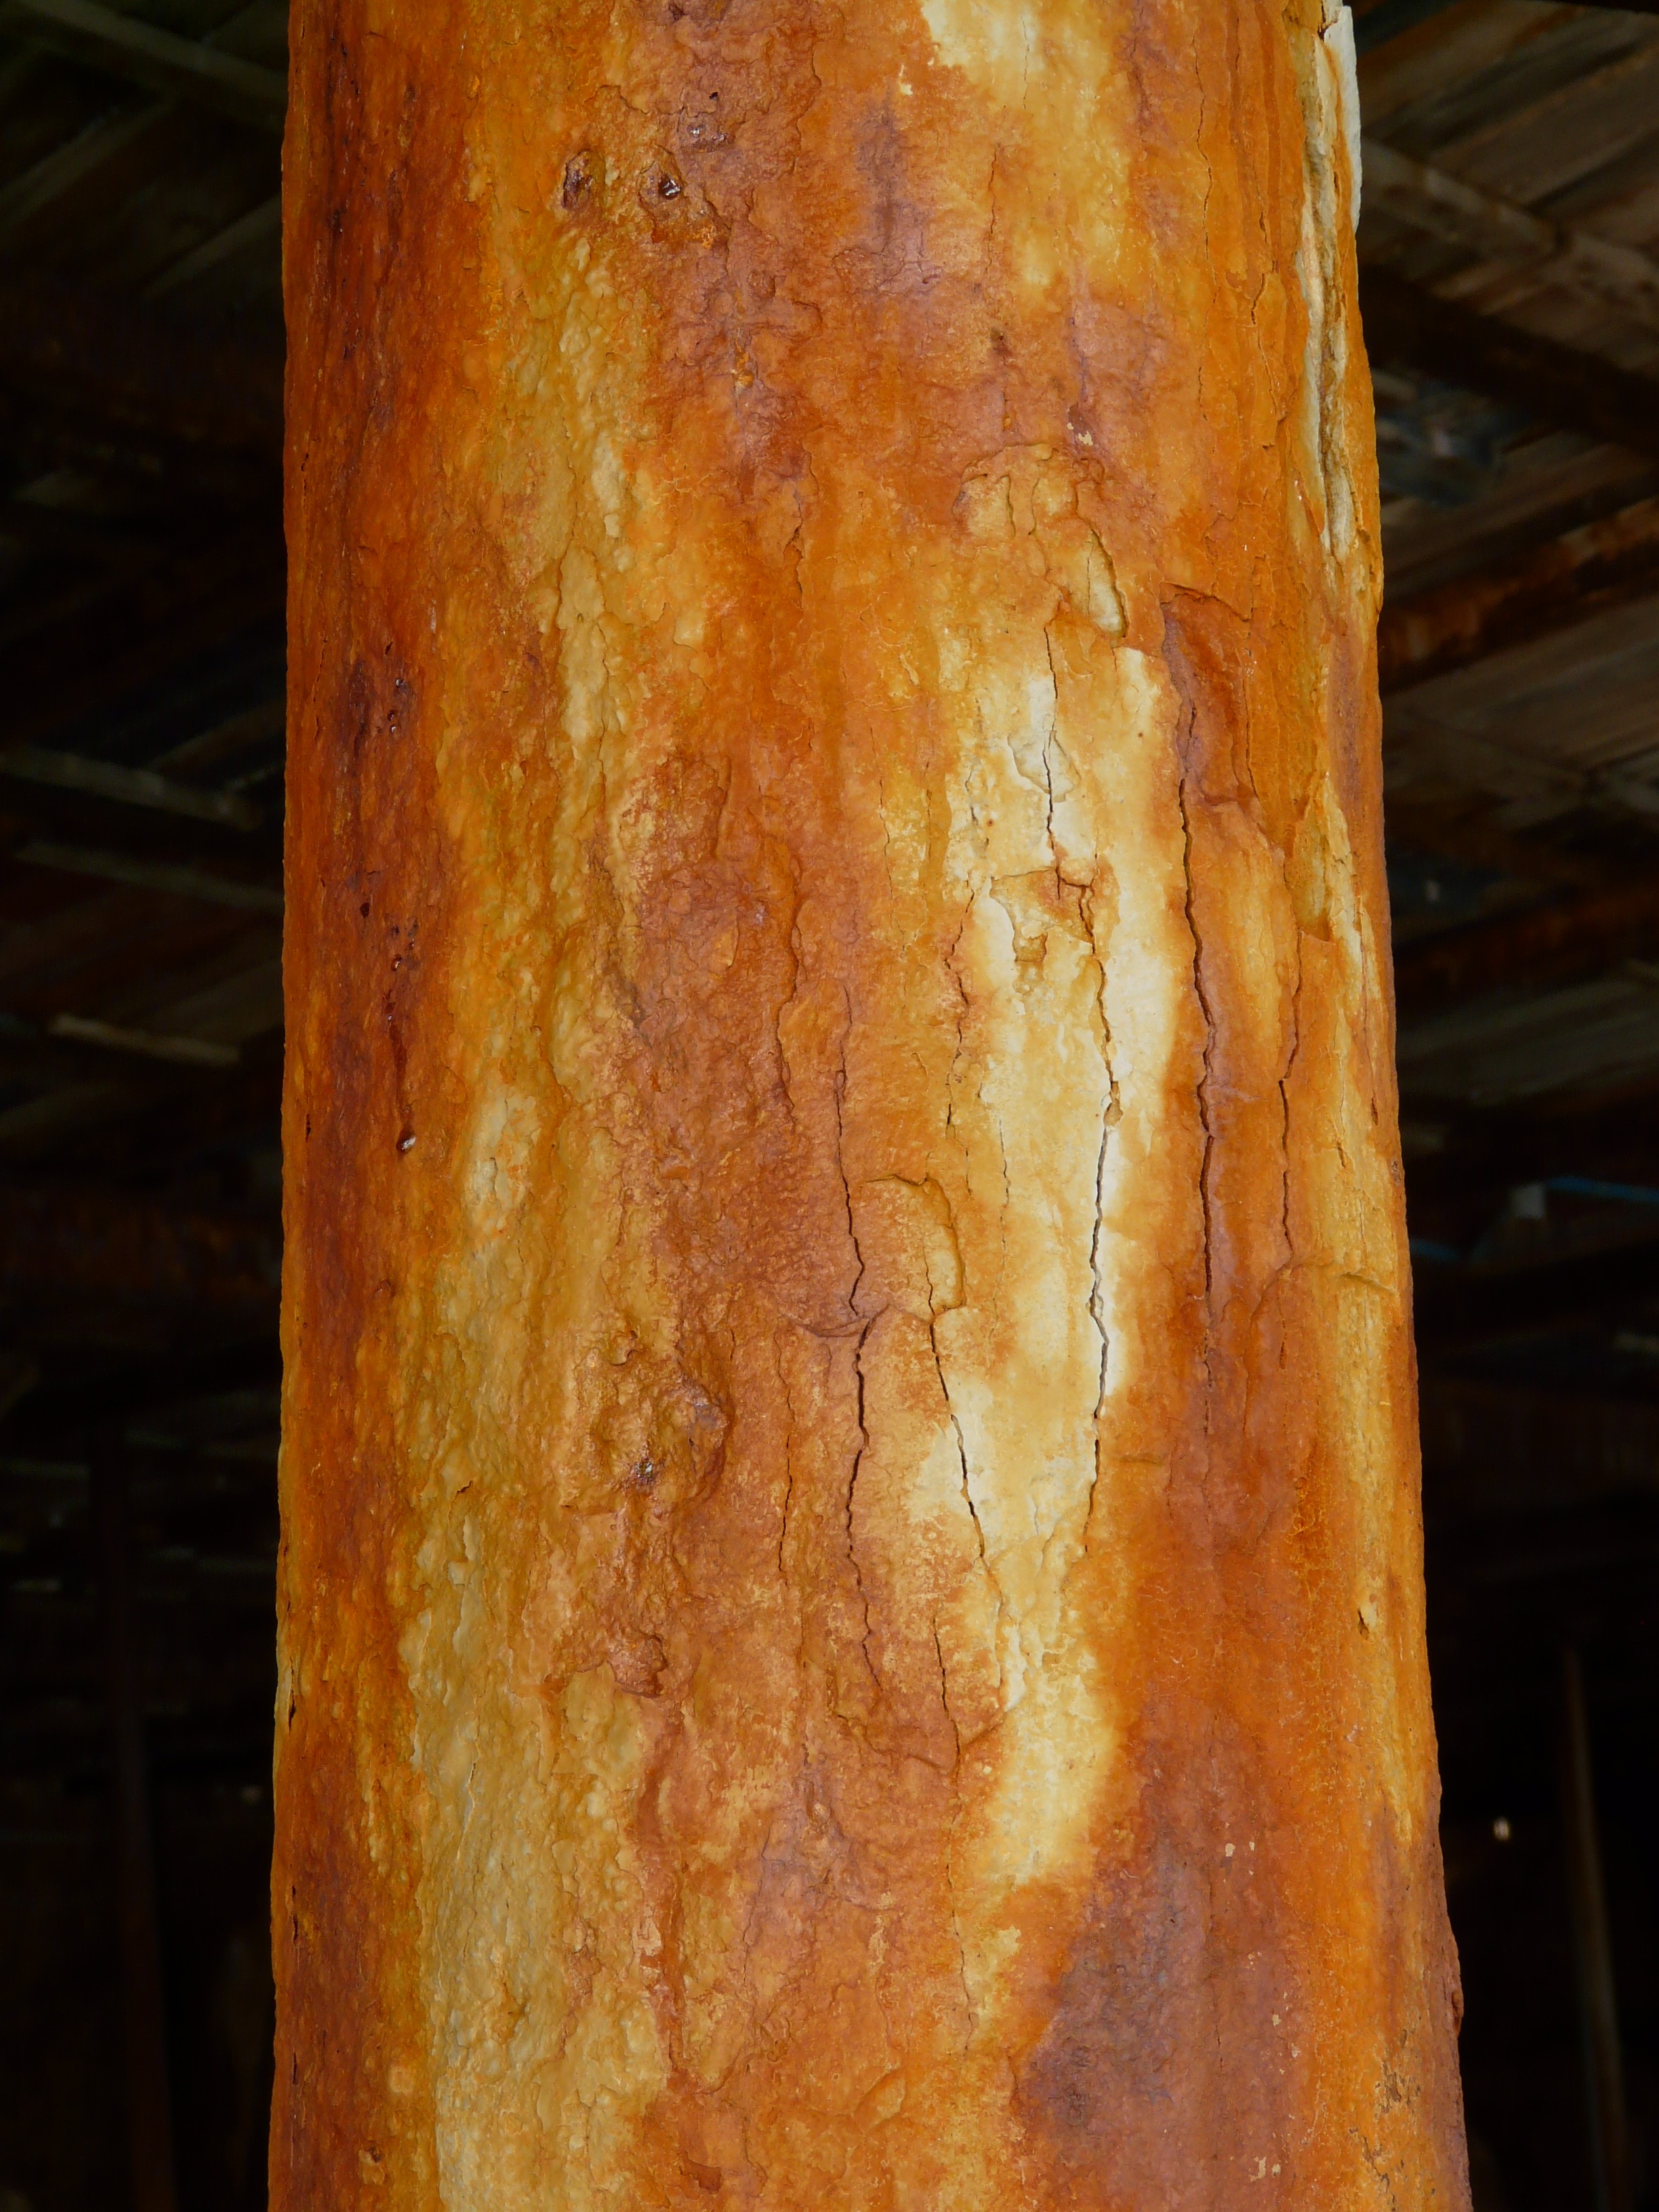
structure, wood, time, trunk, old, beam, formation, rust, metal, decay, lumber, material, surface, weathered, rusted, auburn, carving, stainless, deposit, corrosion, rusty red, oxidation